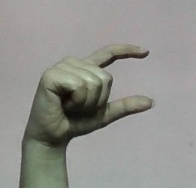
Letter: dal